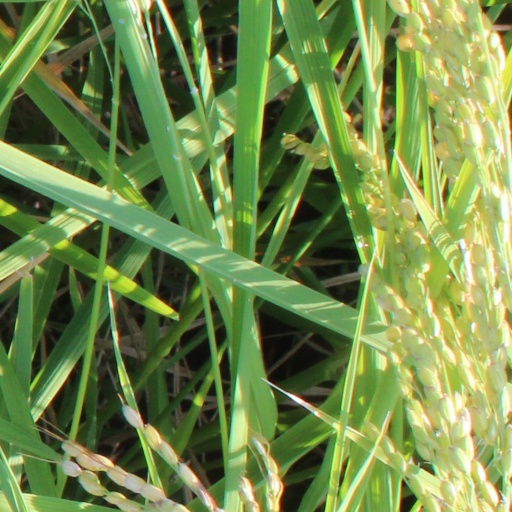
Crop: rice